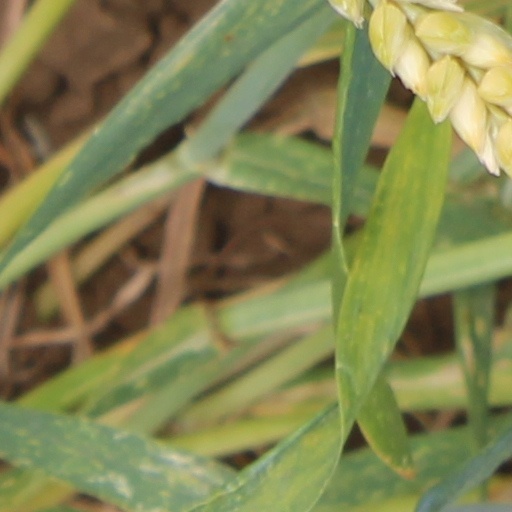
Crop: wheat